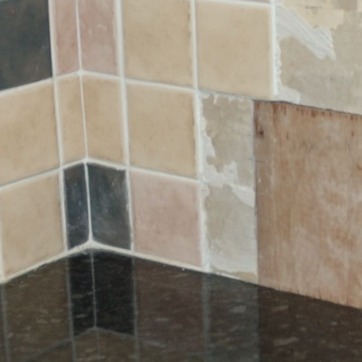
Material: tile